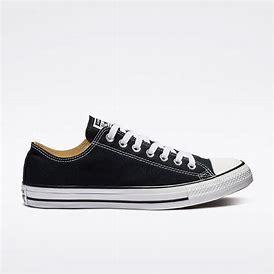
Brand: Converse
Model: Chuck Taylor All Star Top